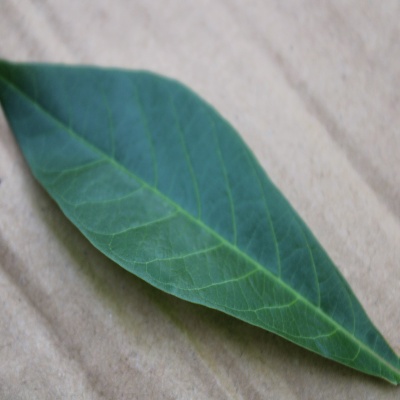
Crop: Cassava
Condition: healthy